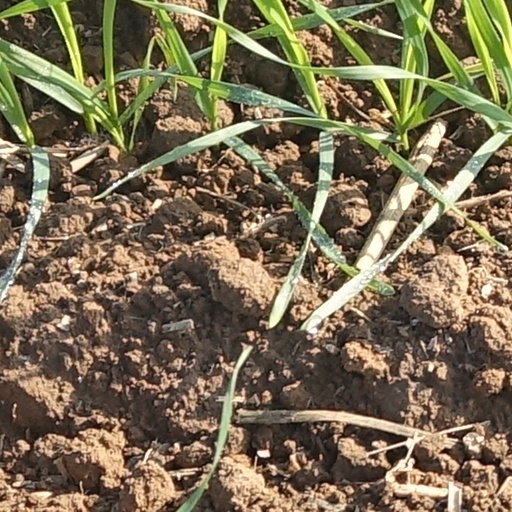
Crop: wheat